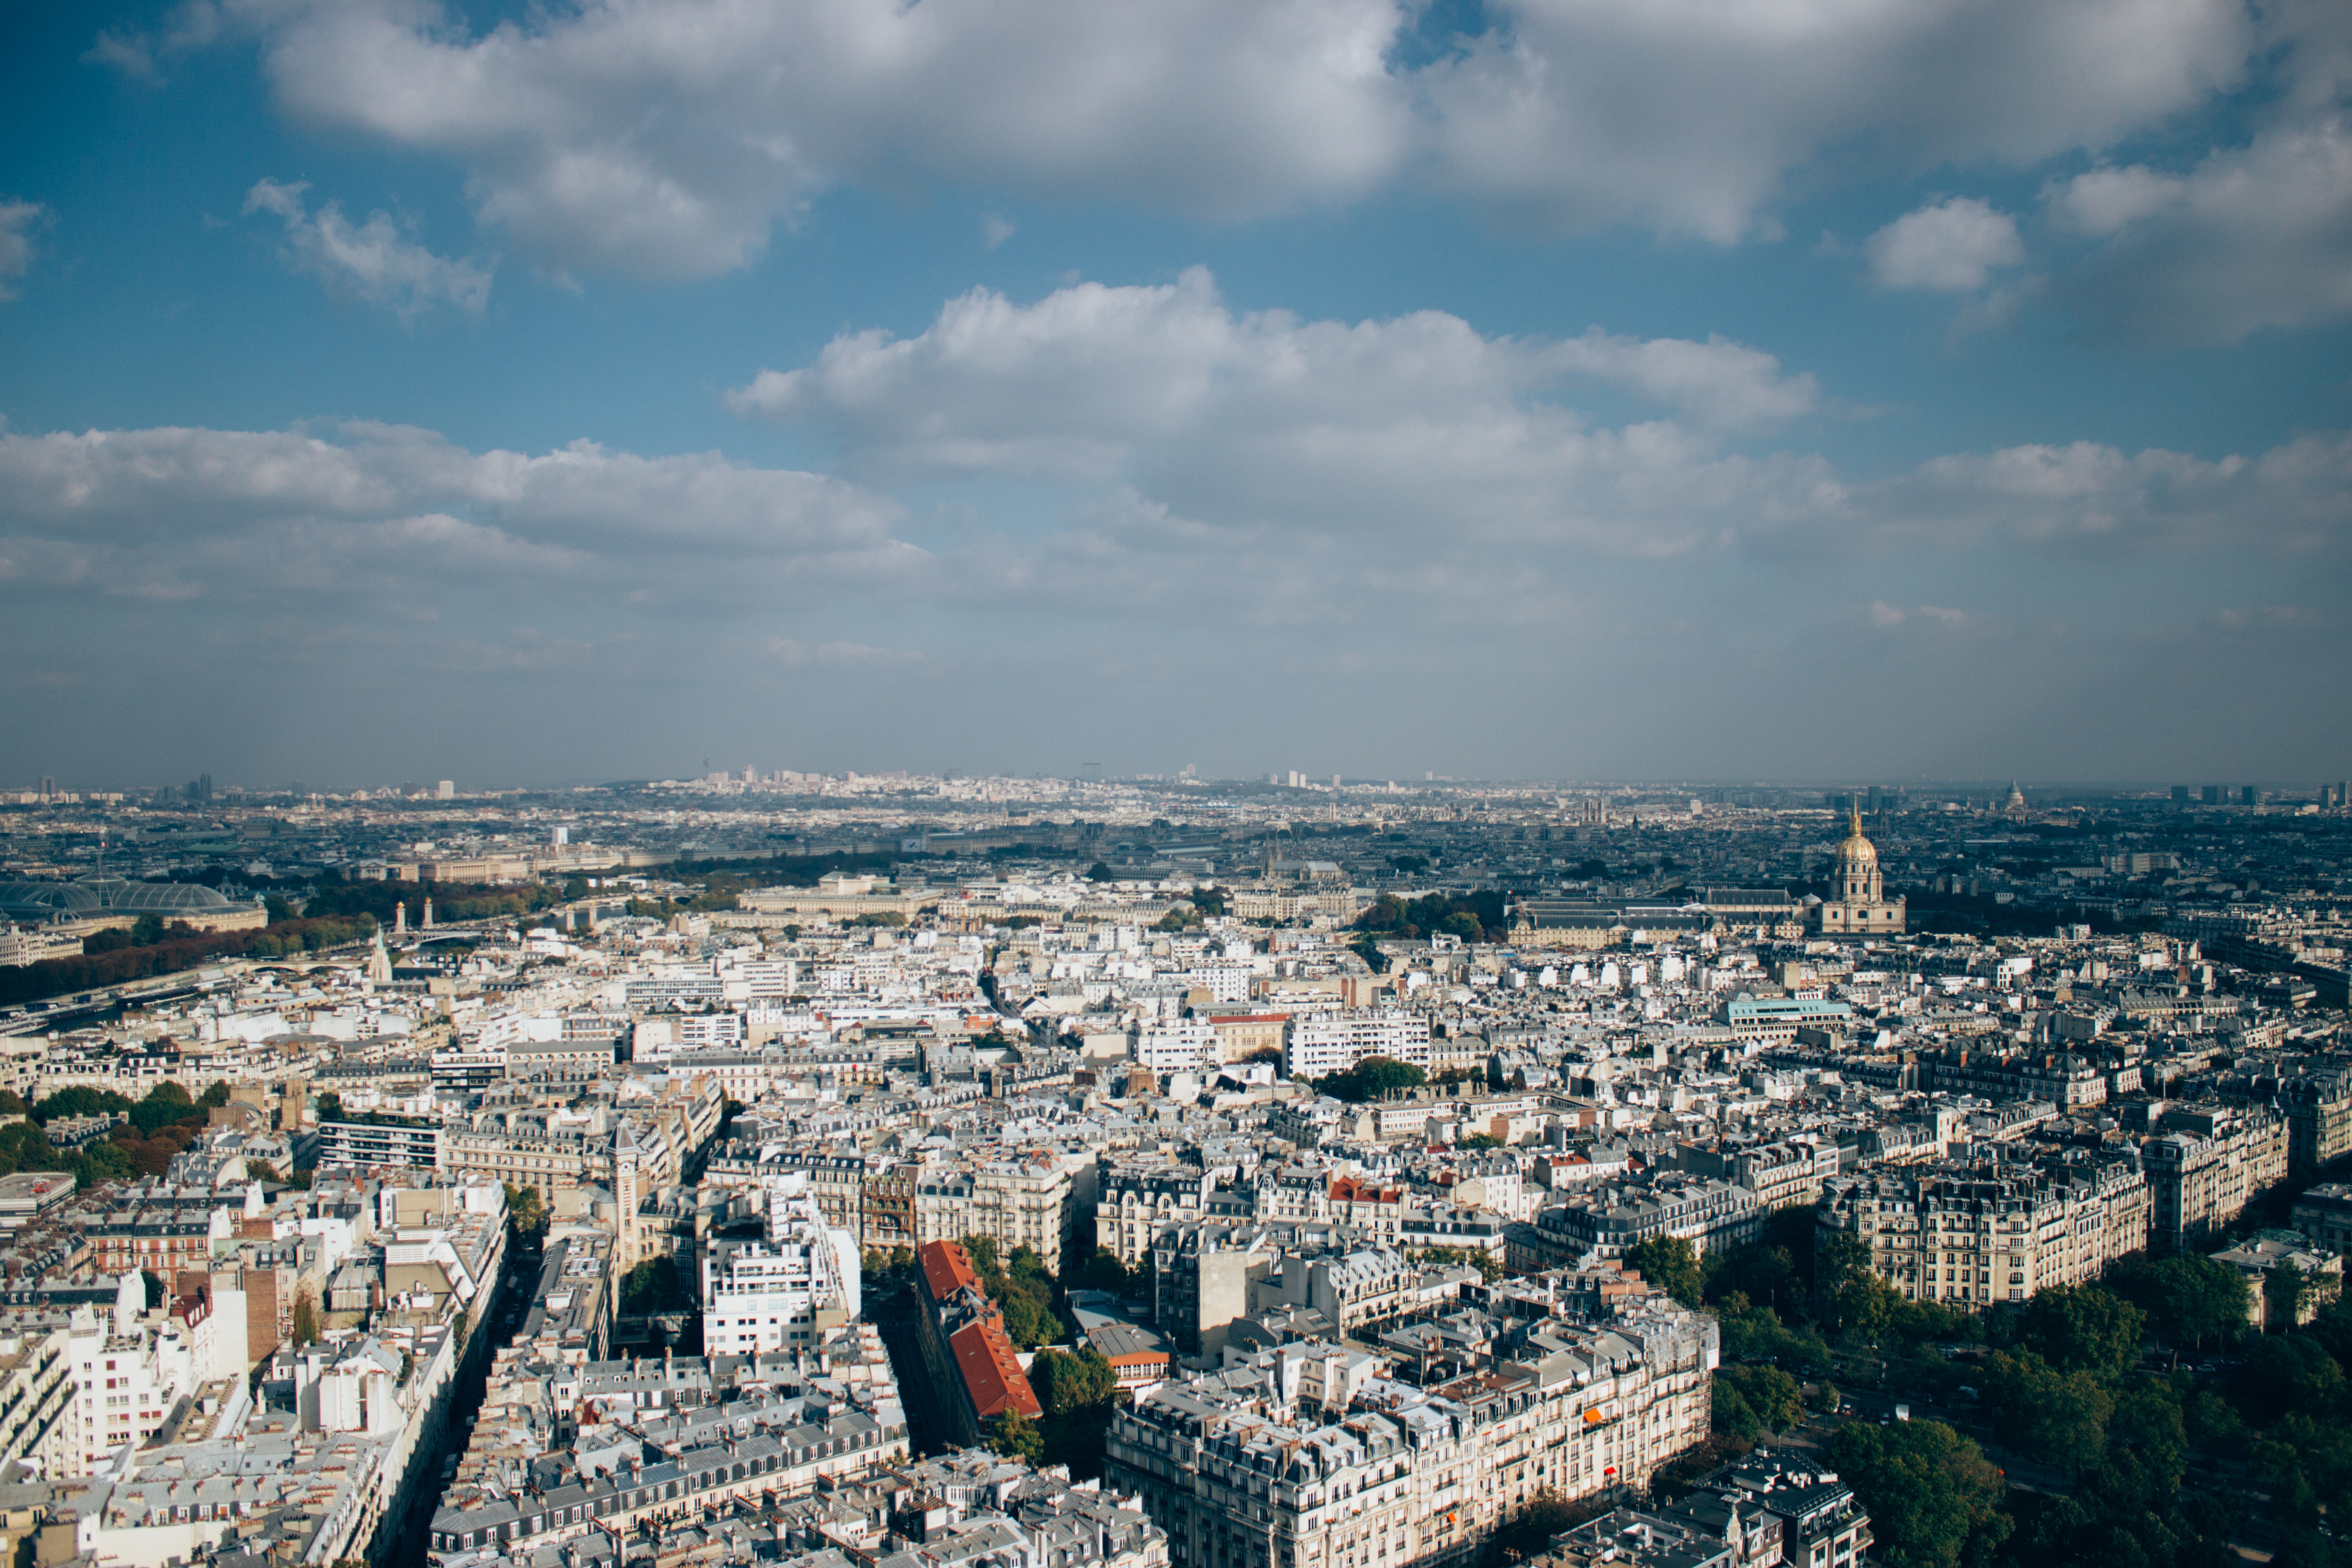
sea, horizon, skyline, photography, city, skyscraper, cityscape, panorama, bird's eye view, aerial photography, urban area, human settlement, atmosphere of earth